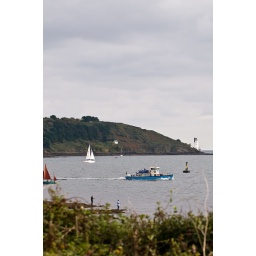
Some boats near St. Anthony's lighthouse